Extreme Rules (2014)

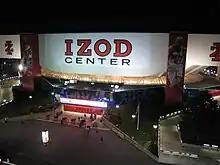
The event was held at the Izod Center in East Rutherford, New Jersey.

Extreme Rules was an annual professional wrestling pay-per-view (PPV) event produced by WWE since 2009. The concept of the event was that it featured various matches that were contested under hardcore rules and generally featured one Extreme Rules match. The defunct Extreme Championship Wrestling promotion, which WWE acquired in 2003, originally used the "extreme rules" term to describe the regulations for all of its matches; WWE adopted the term, using it in place of "hardcore match" or "hardcore rules". The 2014 Extreme Rules event was the sixth Extreme Rules and took place on May 4, 2014, at the Izod Center in East Rutherford, New Jersey. In addition to traditional PPV, it was also the first Extreme Rules to air on WWE's livestreaming service, the WWE Network, which launched in February.